List of birds of Pennsylvania

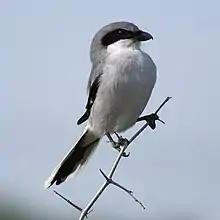
Loggerhead shrike

Typical or "true" owls are small to large solitary nocturnal birds of prey. They have large forward-facing eyes and ears, a hawk-like beak, and a conspicuous circle of feathers around each eye called a facial disk.